Ultramarine

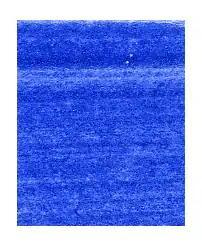
Natural ultramarine painted

Particle size distribution has been found to vary among samples of ultramarine from various workshops. Numerous grinding techniques used by painters have resulted in different pigment/medium ratios and particle size distributions. The grinding and purification process results in pigment with particles of various geometries. Different grades of pigment may have been used for different areas in a painting, a characteristic that is sometimes used in art authentication.